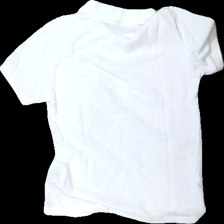
View: back
Type: Shirt
Category: Children
Brand: Not in the list
Brand text on label: United colors of Benetton
Colors: White
Material: 100% cotton
Cut: Regular
Season: All
Stains: Minor
Damage: stained
Damage location: top center
Damage 2: stained
Damage 2 location: middle center
Damage 3: stained
Damage 3 location: bottom center
Price range: <50
Recommended usage: Recycle